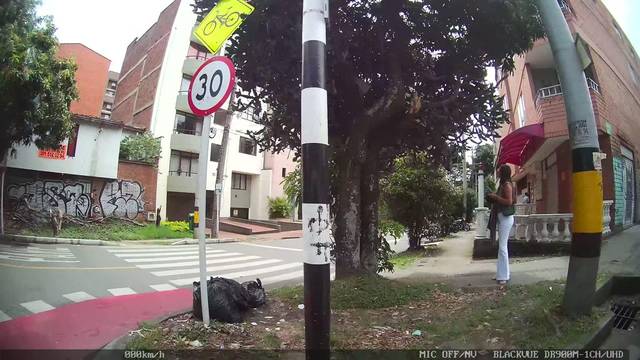
Region: Colombia
Coordinates: 6.238, -75.591